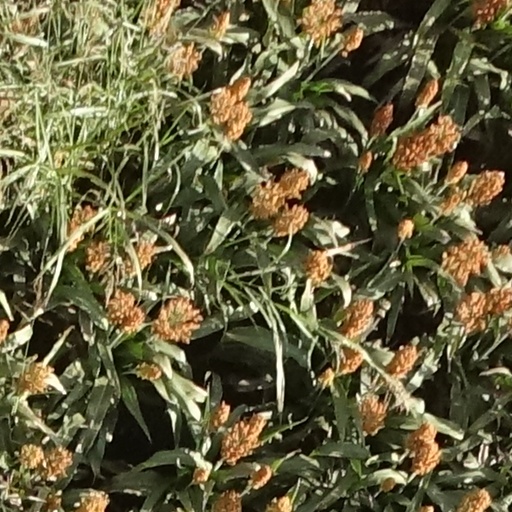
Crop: sorghum